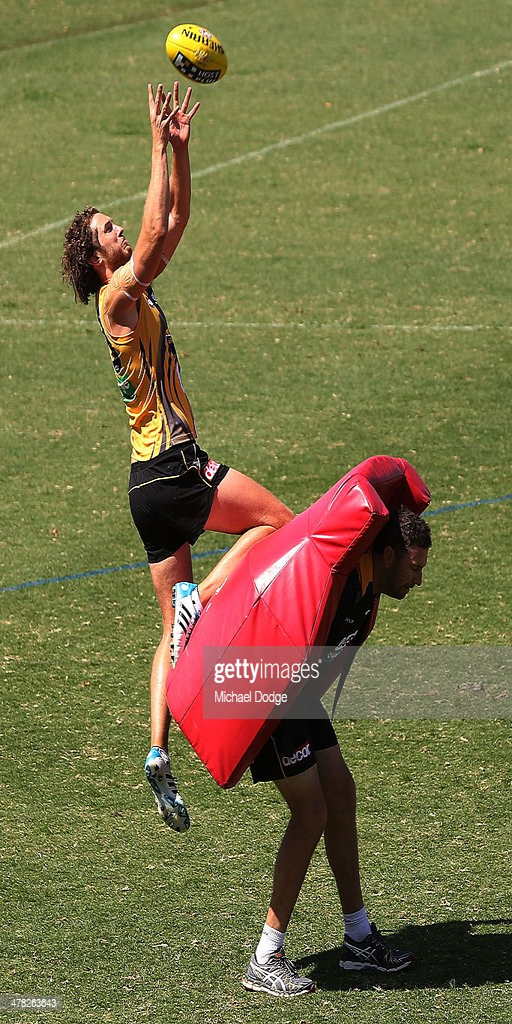
australian rules footballer marks the ball during a training session .